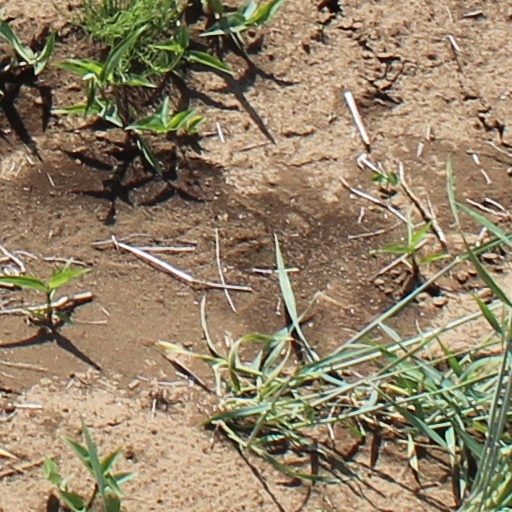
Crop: wheat